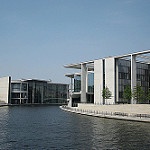
Scene: Outdoor